KOTV (AM)

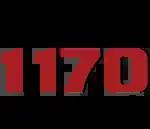
Logo as "Talk Radio 1170"

At midnight on May 15, 2002, the country music ended. KVOO changed to KFAQ with a talk radio format. Most of the DJs moved to co-owned 98.5 KVOO-FM and that station added more classic country. In 2003, co-owned KXBL flipped to all-classic country music, playing many of the same songs KVOO AM aired in previous decades. KXBL calls itself "Big Country", the same slogan KVOO AM used when it was at its height.